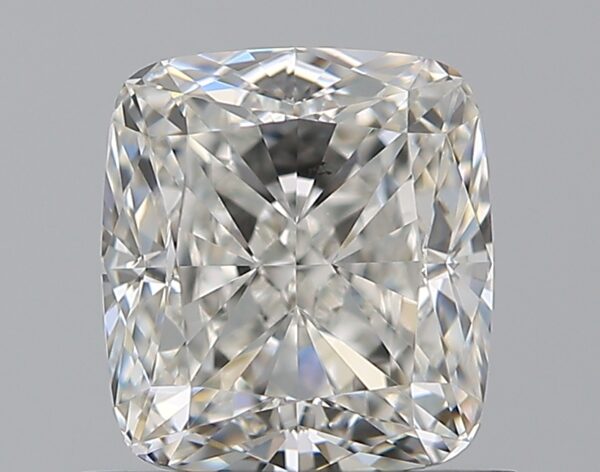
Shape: cushion
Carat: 1.01
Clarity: VS1
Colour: G
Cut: VG
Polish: EX
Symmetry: EX
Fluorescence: N
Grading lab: GIA
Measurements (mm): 5.77 x 5.23 x 3.66